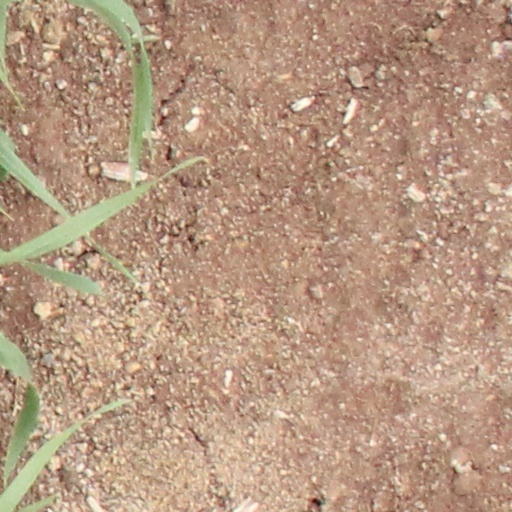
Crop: wheat